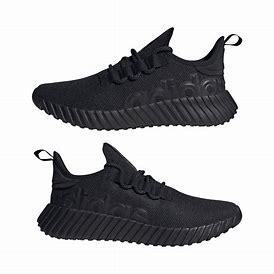
Brand: Adidas
Model: Kaptir